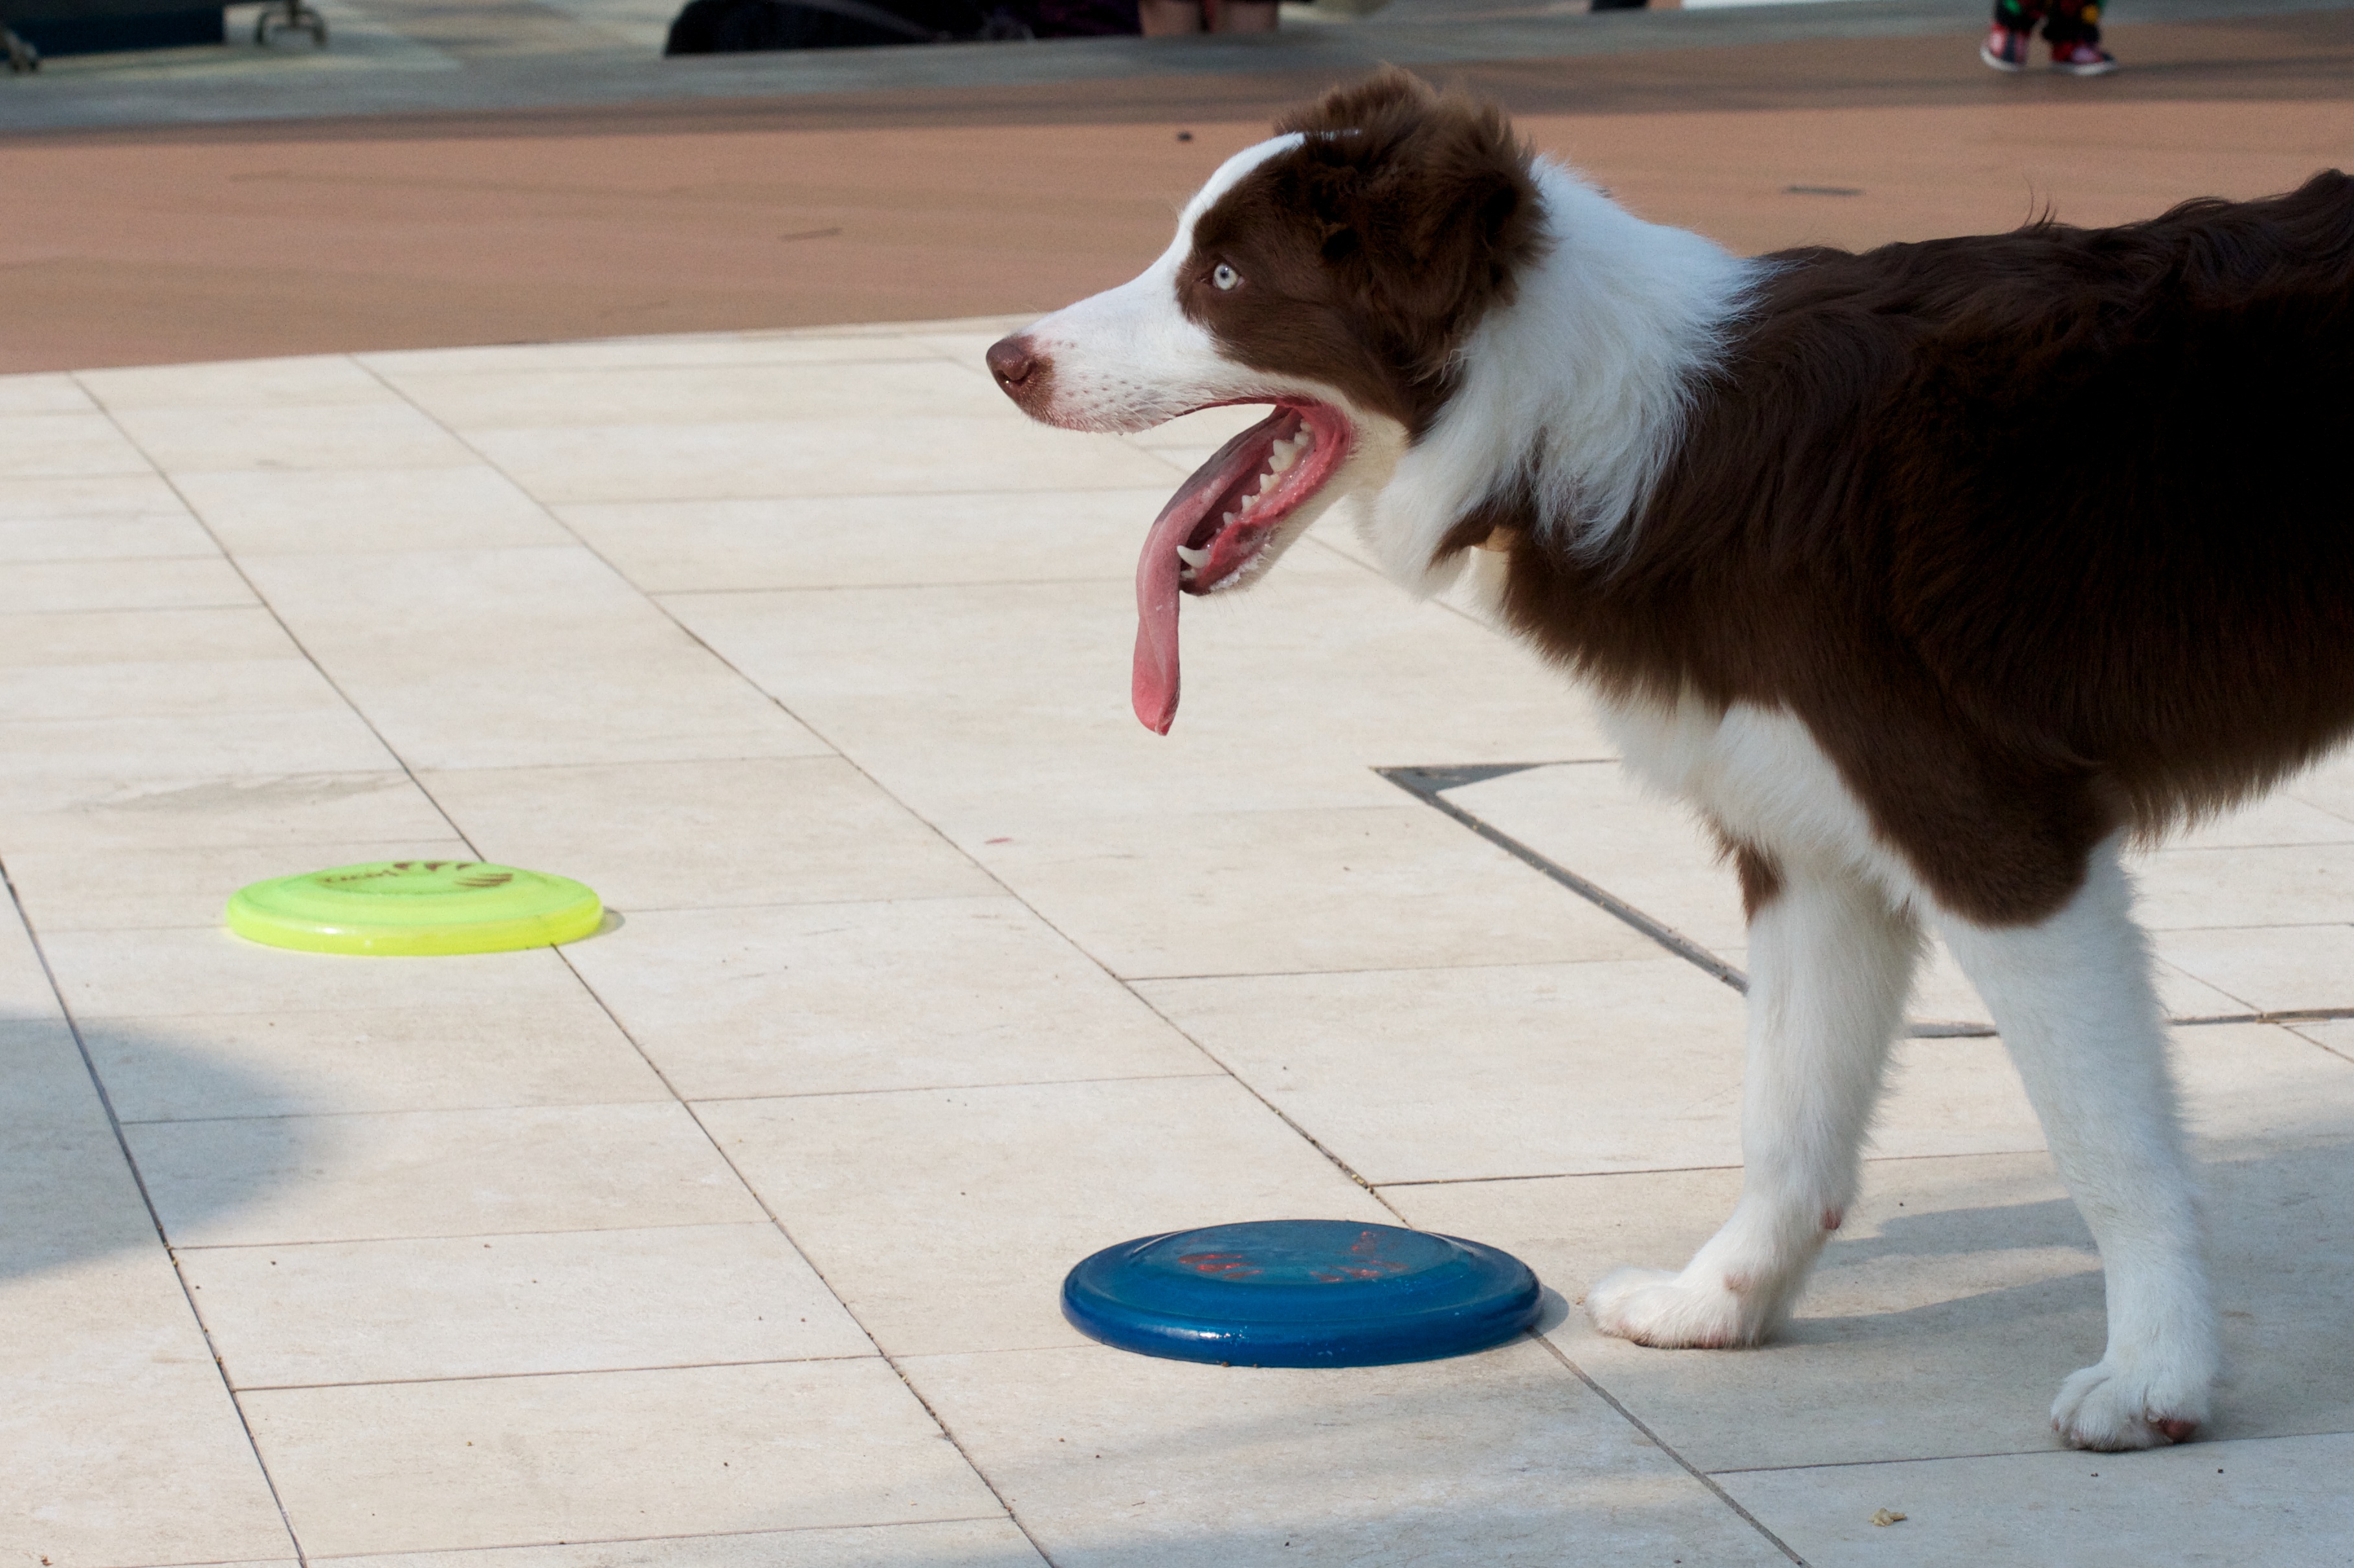
dog, mammal, border collie, vertebrate, dog like mammal, dog breed group